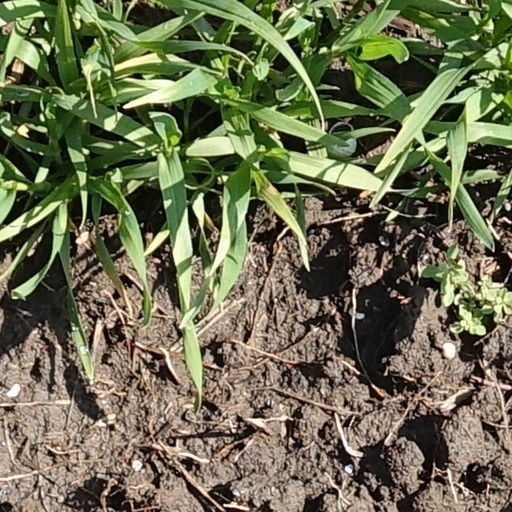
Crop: wheat